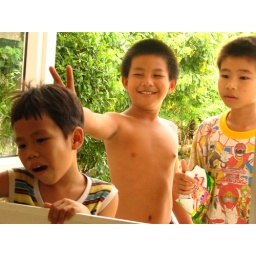
playing by the library window